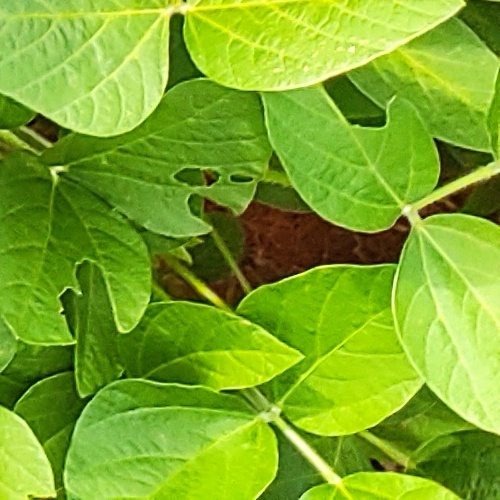
Label: Caterpillar